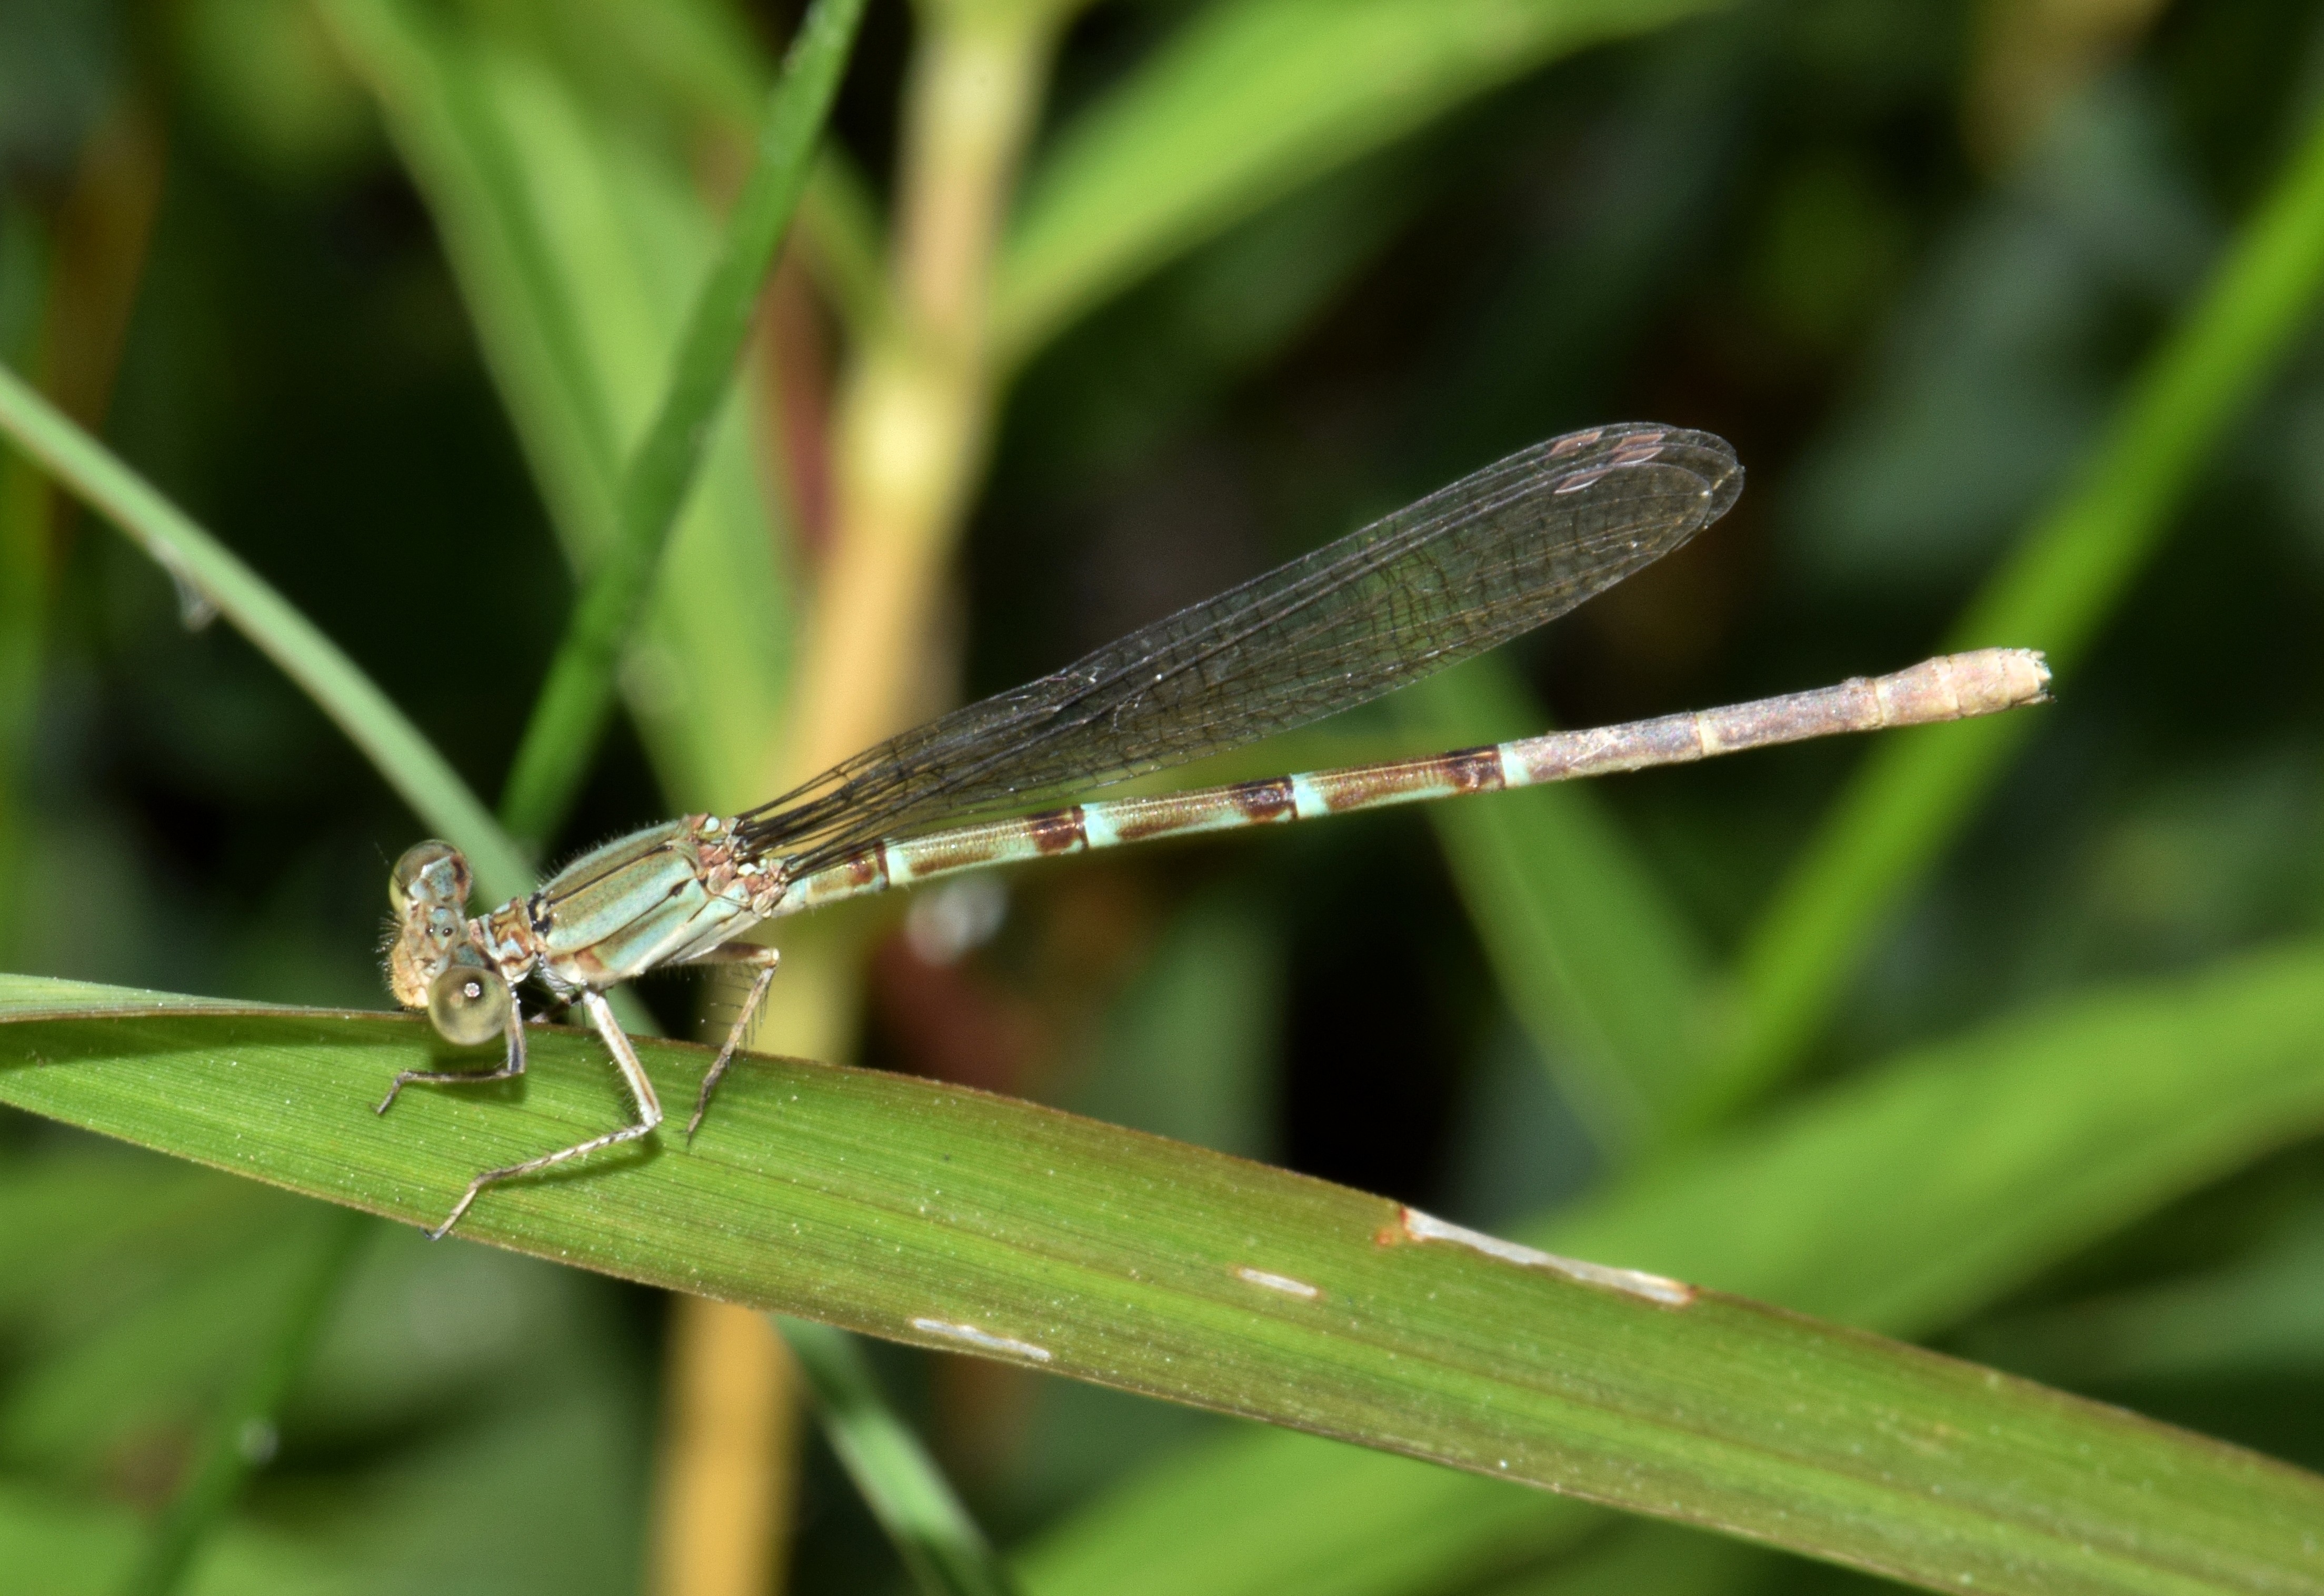
nature, grass, wing, wildlife, green, insect, biology, bug, winged, fauna, invertebrate, close up, entomology, dragonfly, creature, damselfly, zygoptera, macro photography, arthropod, winged insect, flying insect, insectoid, plant stem, dragonflies and damseflies, lycaenid, net winged insects